Blakely Island, Washington

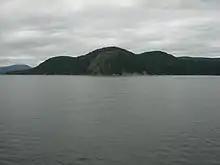
Blakely Island, seen from Washington State Ferry through Thatcher Pass.

There is no public ferry service to Blakely Island. Access is only by boat or private ferry, arriving at the marina at the northern tip of the island. There is also a private airstrip for the exclusive use of property owners. The only services available on Blakely Island are at a general store and café, located at the marina and open seasonally. Seattle Pacific University runs a 967-acre (391.3 ha) biological field station on Blakely Island.